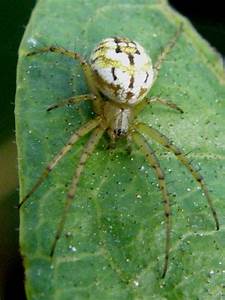
Label: spider